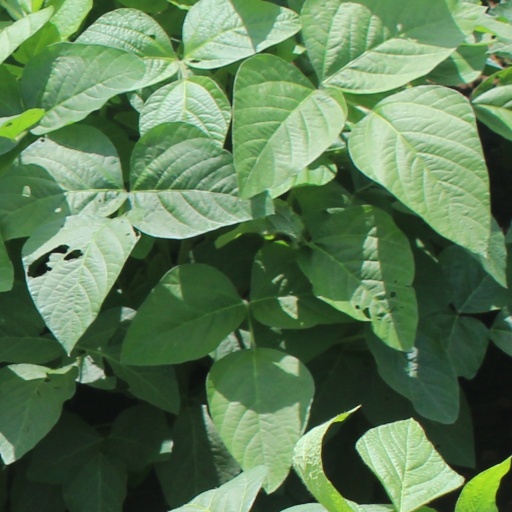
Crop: soybean